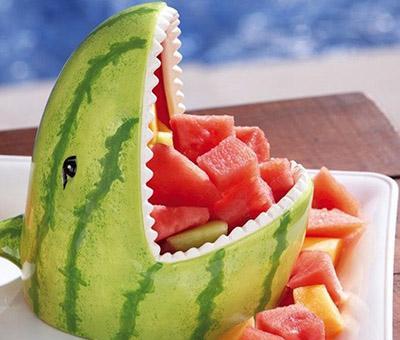
Label: trash